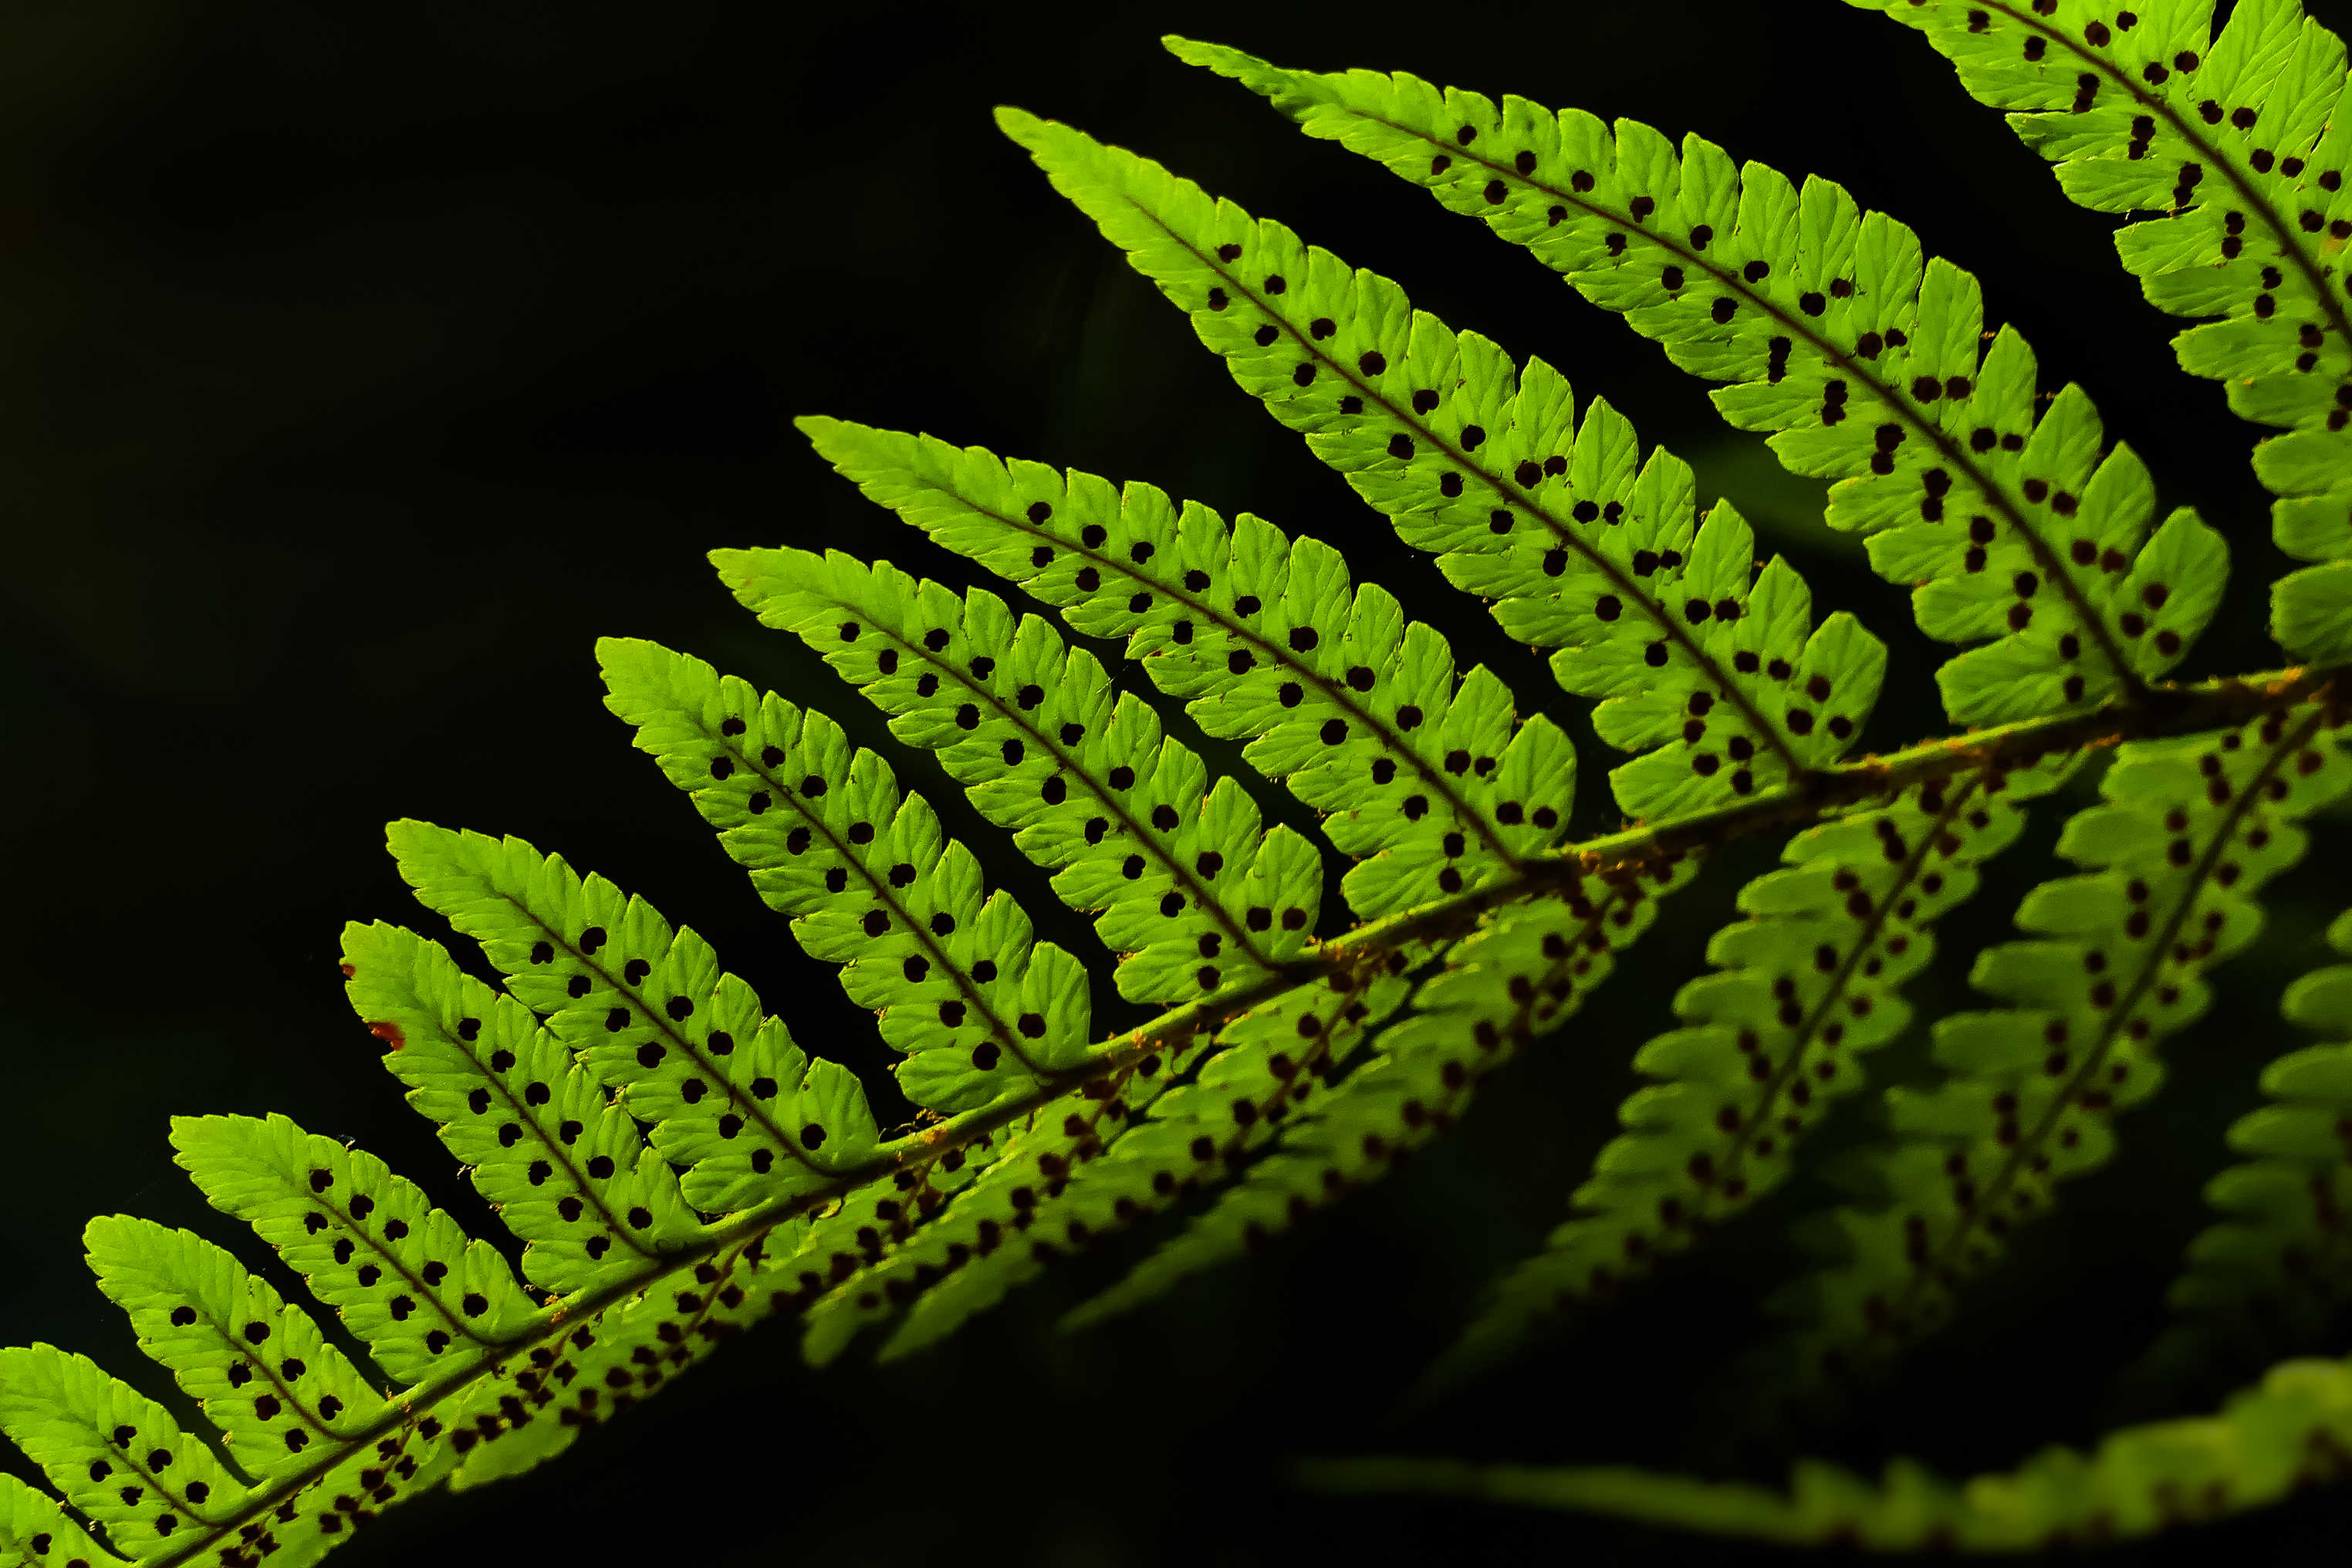
nature, branch, plant, leaf, flower, green, macro, botany, flora, fern, flowers, close up, shrub, ferns, naturaleza, flores, lumixfz1000, fz1000, ggl1, xovesphoto, panasoniclumixfz1000, macro photography, flowering plant, helechos, plant stem, land plant, ferns and horsetails, vascular plant